History of St Neots

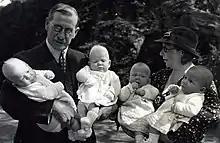
The Quads with Dr Harrisson and Mrs Miles

In 1938 the urban district council bought a large early 19th century house called Cressner (or Cressener) House at 12 Huntingdon Street and converted it to become its offices and meeting place.